Philip Wharton, 1st Duke of Wharton

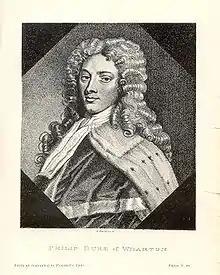
The Duke of Wharton.

Philip Wharton, 1st Duke of Wharton PC (21 December 1698 – 31 May 1731) was an English peer and Jacobite politician who was one of the few people in the history of England, and the first since the 15th century, to have been raised to a dukedom whilst still a minor and not closely related to the monarch.